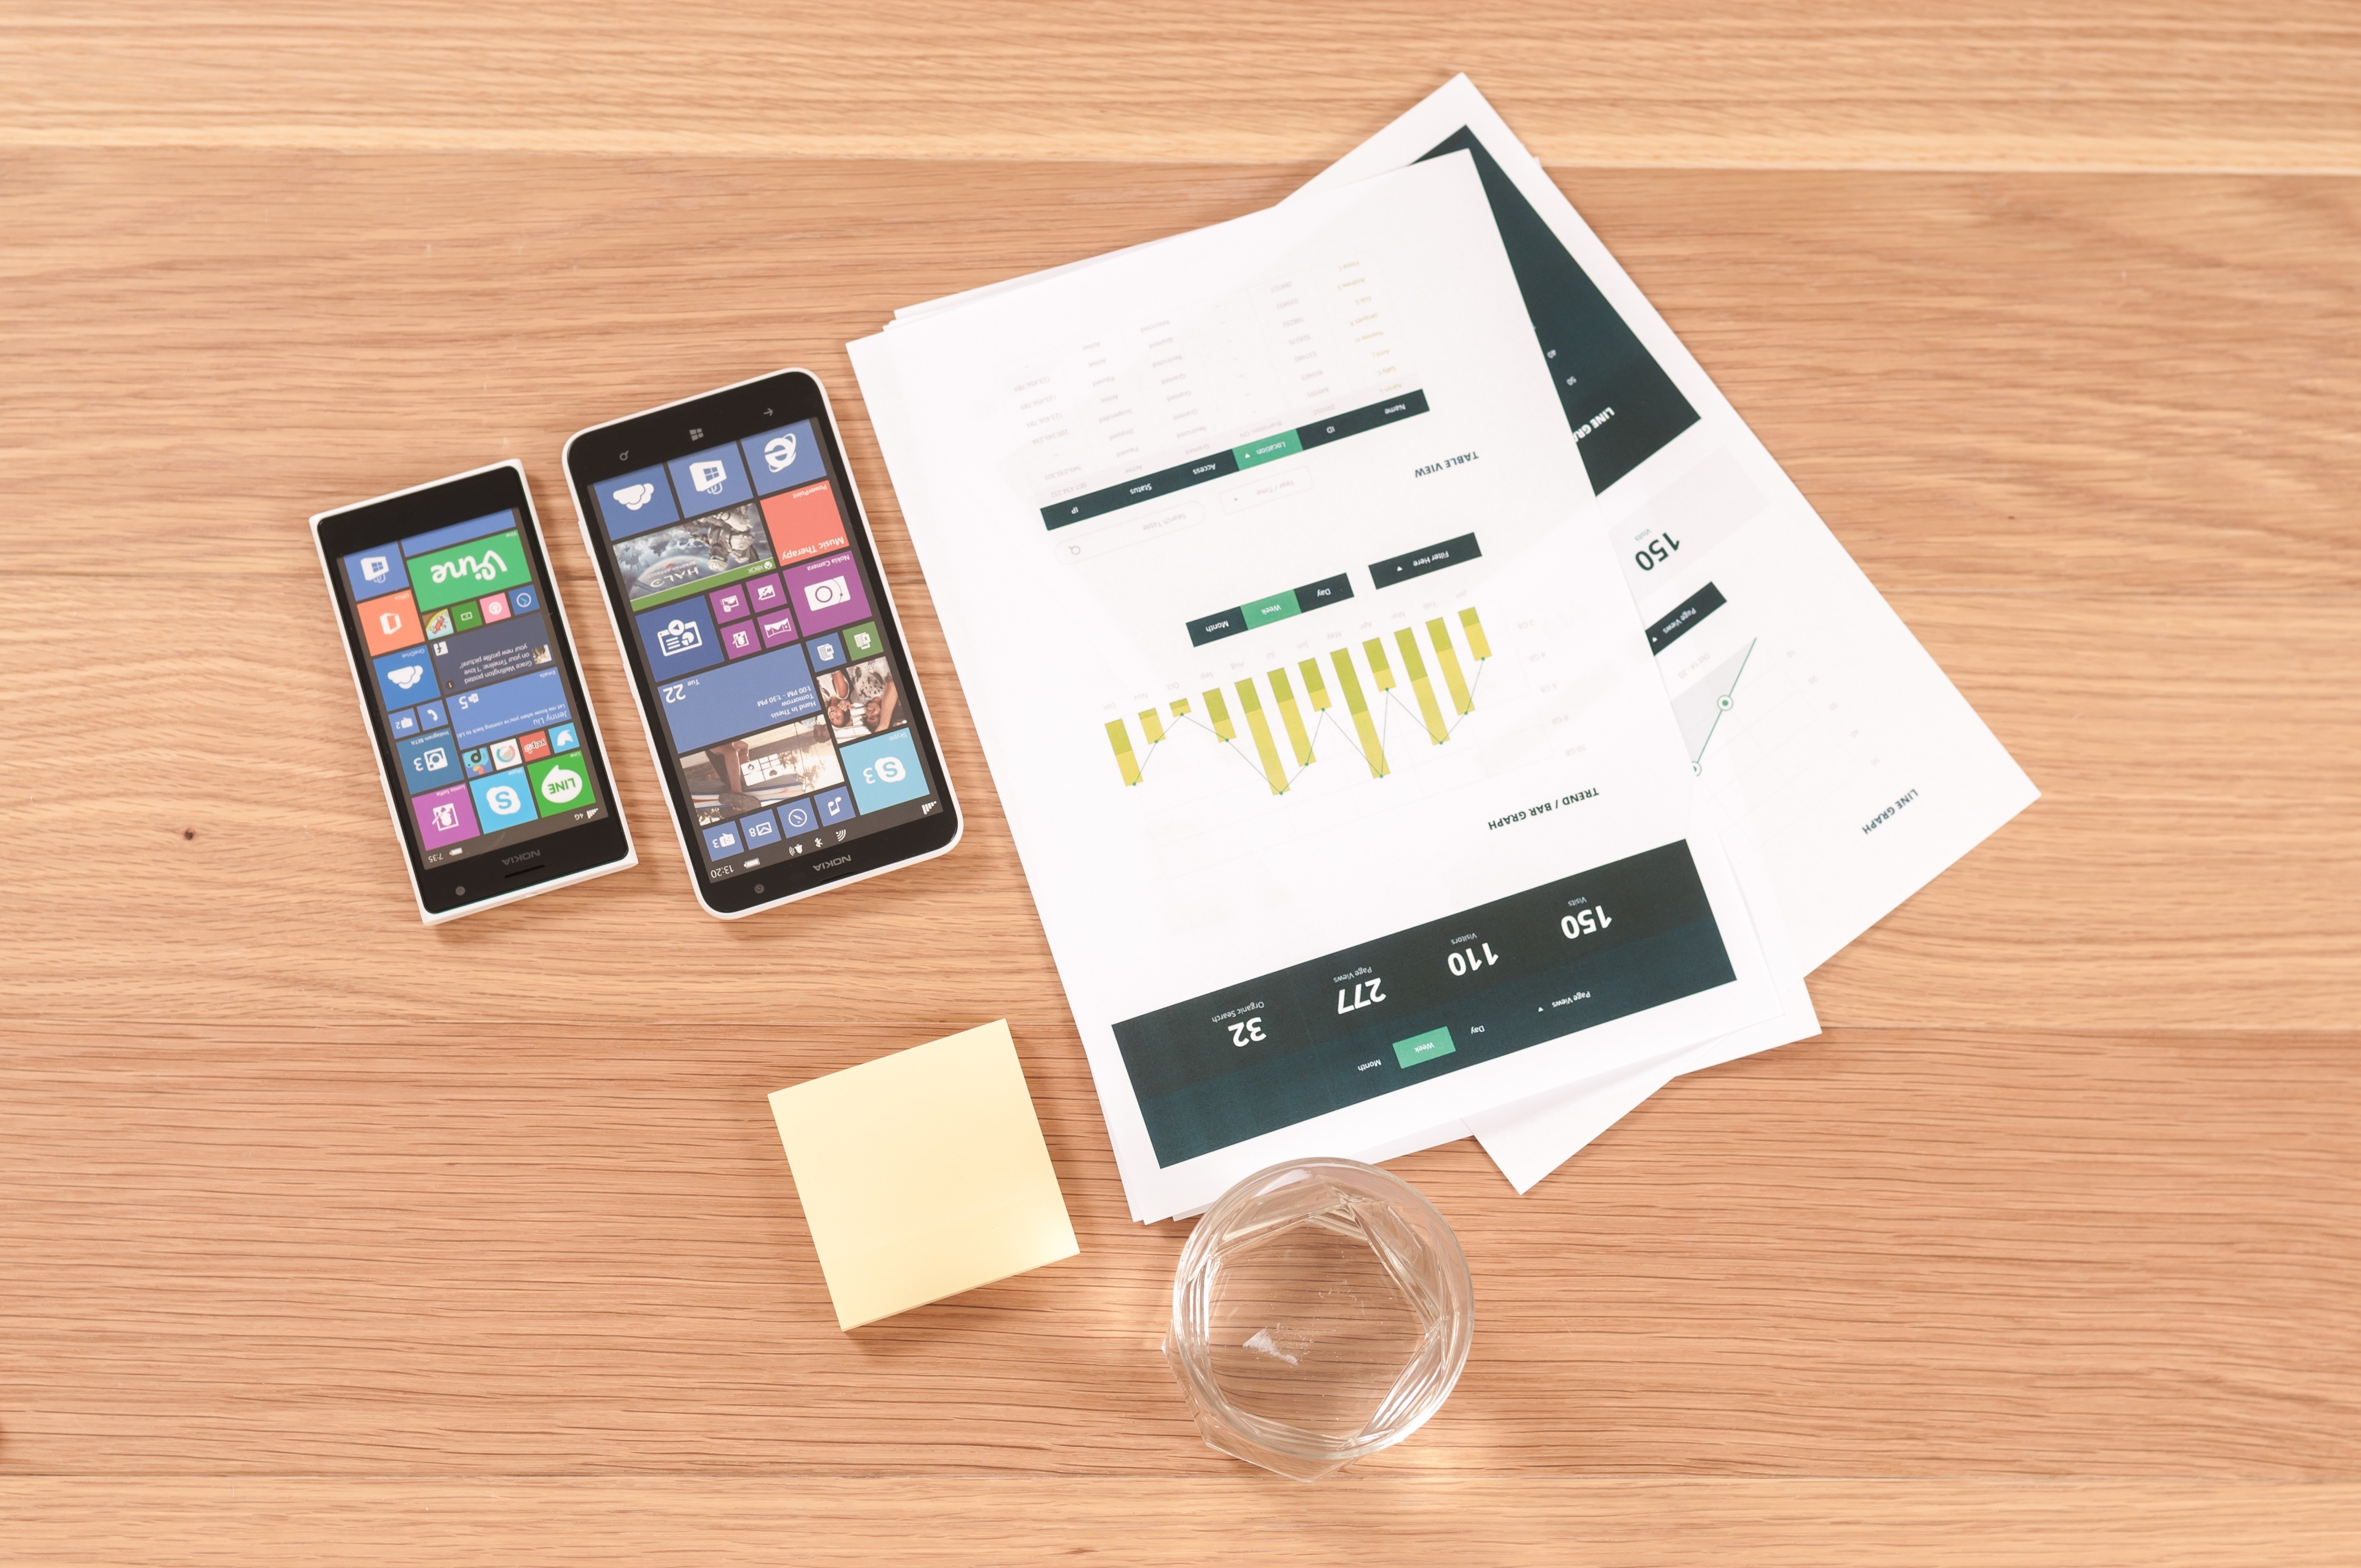
product, gadget, text, technology, electronic device, electronics, design, smartphone, font, communication device, brand, portable communications device, iphone, ipad, mobile phone, graphic design, paper product